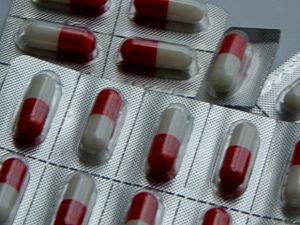
Le paracétamol, aussi appelé acétaminophène, est un composé chimique utilisé comme antalgique et antipyrétique, qui figure parmi les médicaments les plus communs, utilisés et prescrits au monde.